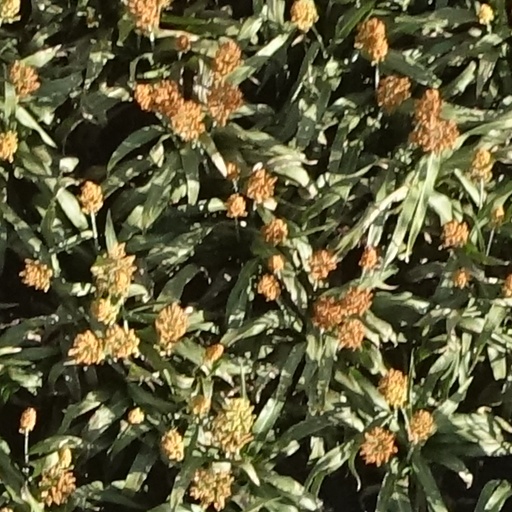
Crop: sorghum